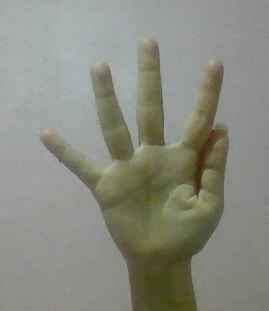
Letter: sheen